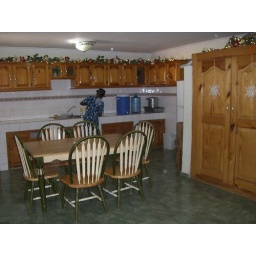
212 kitchen in girls dorm